Iris stolonifera

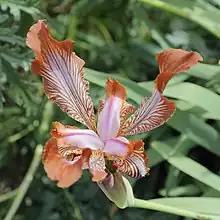

"Iris stolonifera" is native to temperate areas of central Asia.